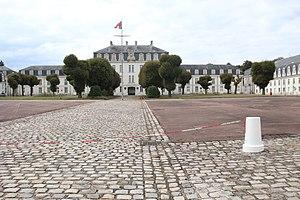
Quartier général Estienne à Rambouillet en France Object location48°
César Covo, né le 28 avril 1912 à Sofia et mort le 9 mars 2015 à Rennes, est un brigadiste français et résistant MOI de la première heure. Militant communiste engagé dans l'entre-deux-guerres contre le fascisme au sein de la sous section bulgare du syndicat Main-d'œuvre immigrée, il met durant l'Occupation ses compétences d'imprimeur au service de l'« Armée du crime », sauve des clandestins, combattants poursuivis par la police française, femmes et enfants catégorisés « de race juive » par le régime de Vichy, en imprimant de faux papiers. Handicapé par une blessure de guerre au genou, il distribue des tracts, participe au T. A. et au recrutement de résistants puis, les armes à la main, à la Libération de Paris.